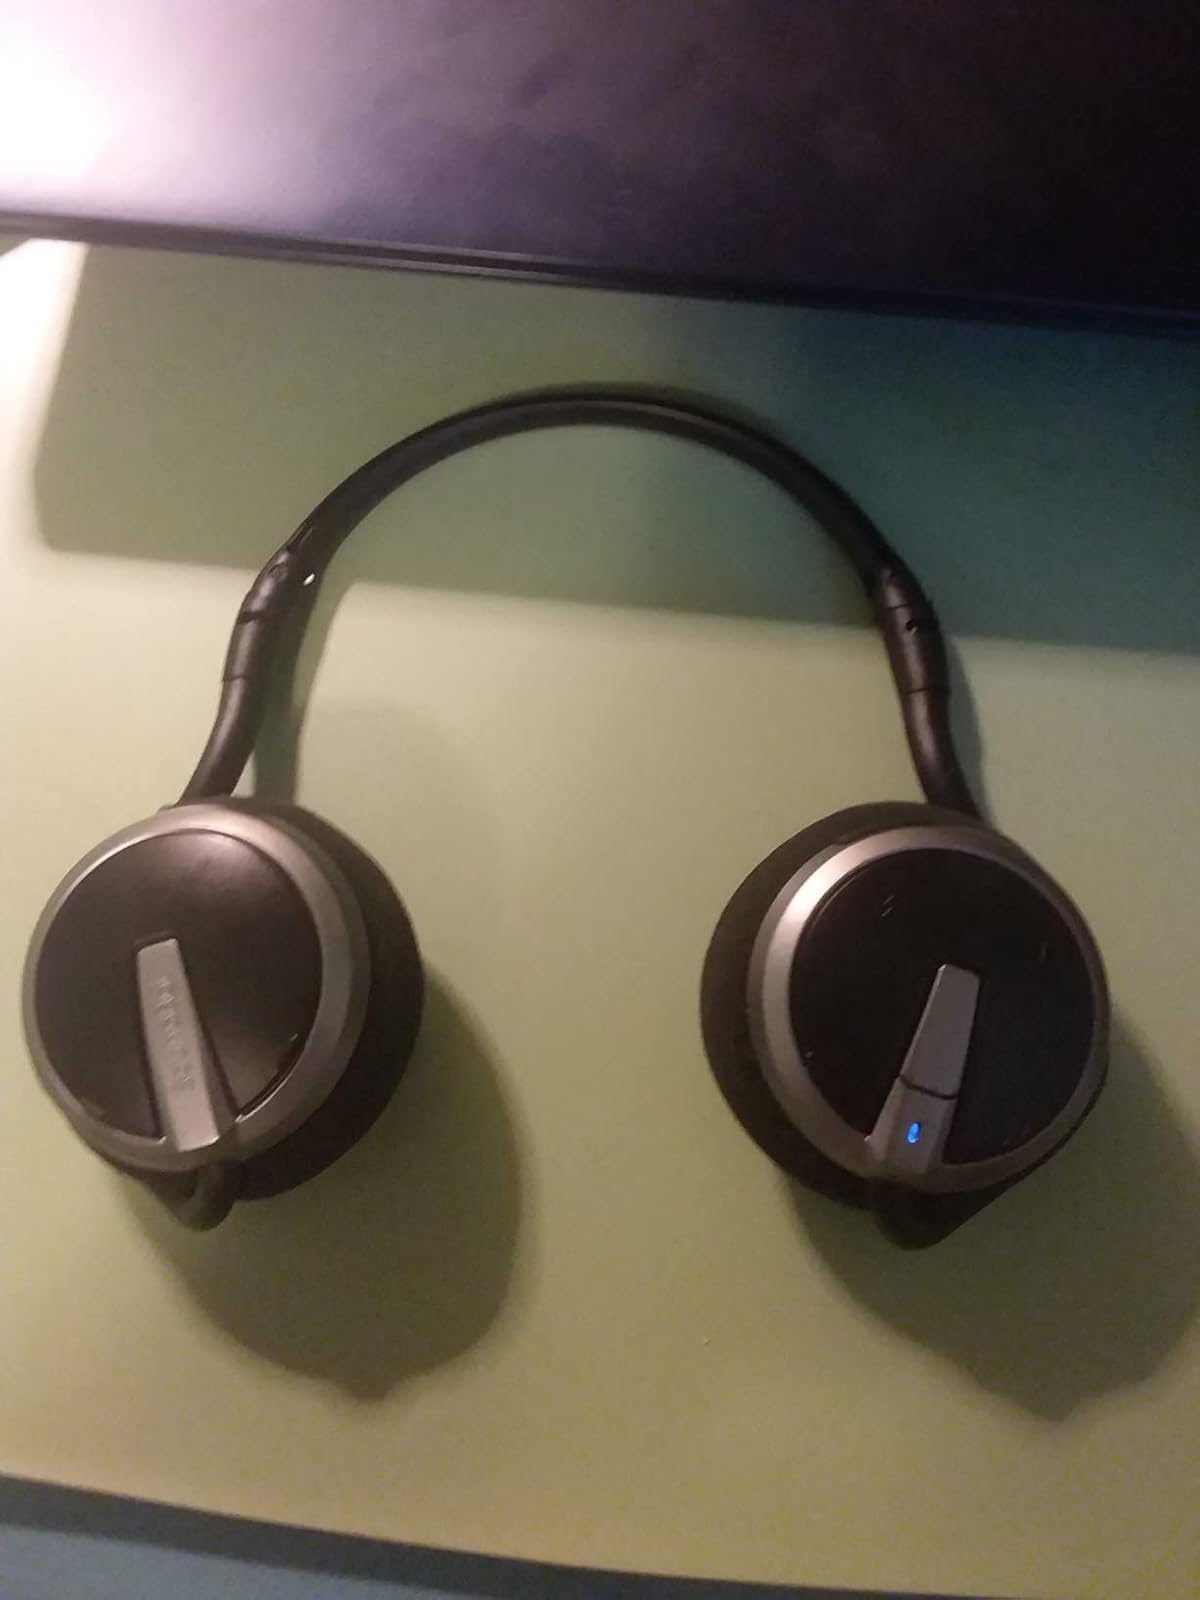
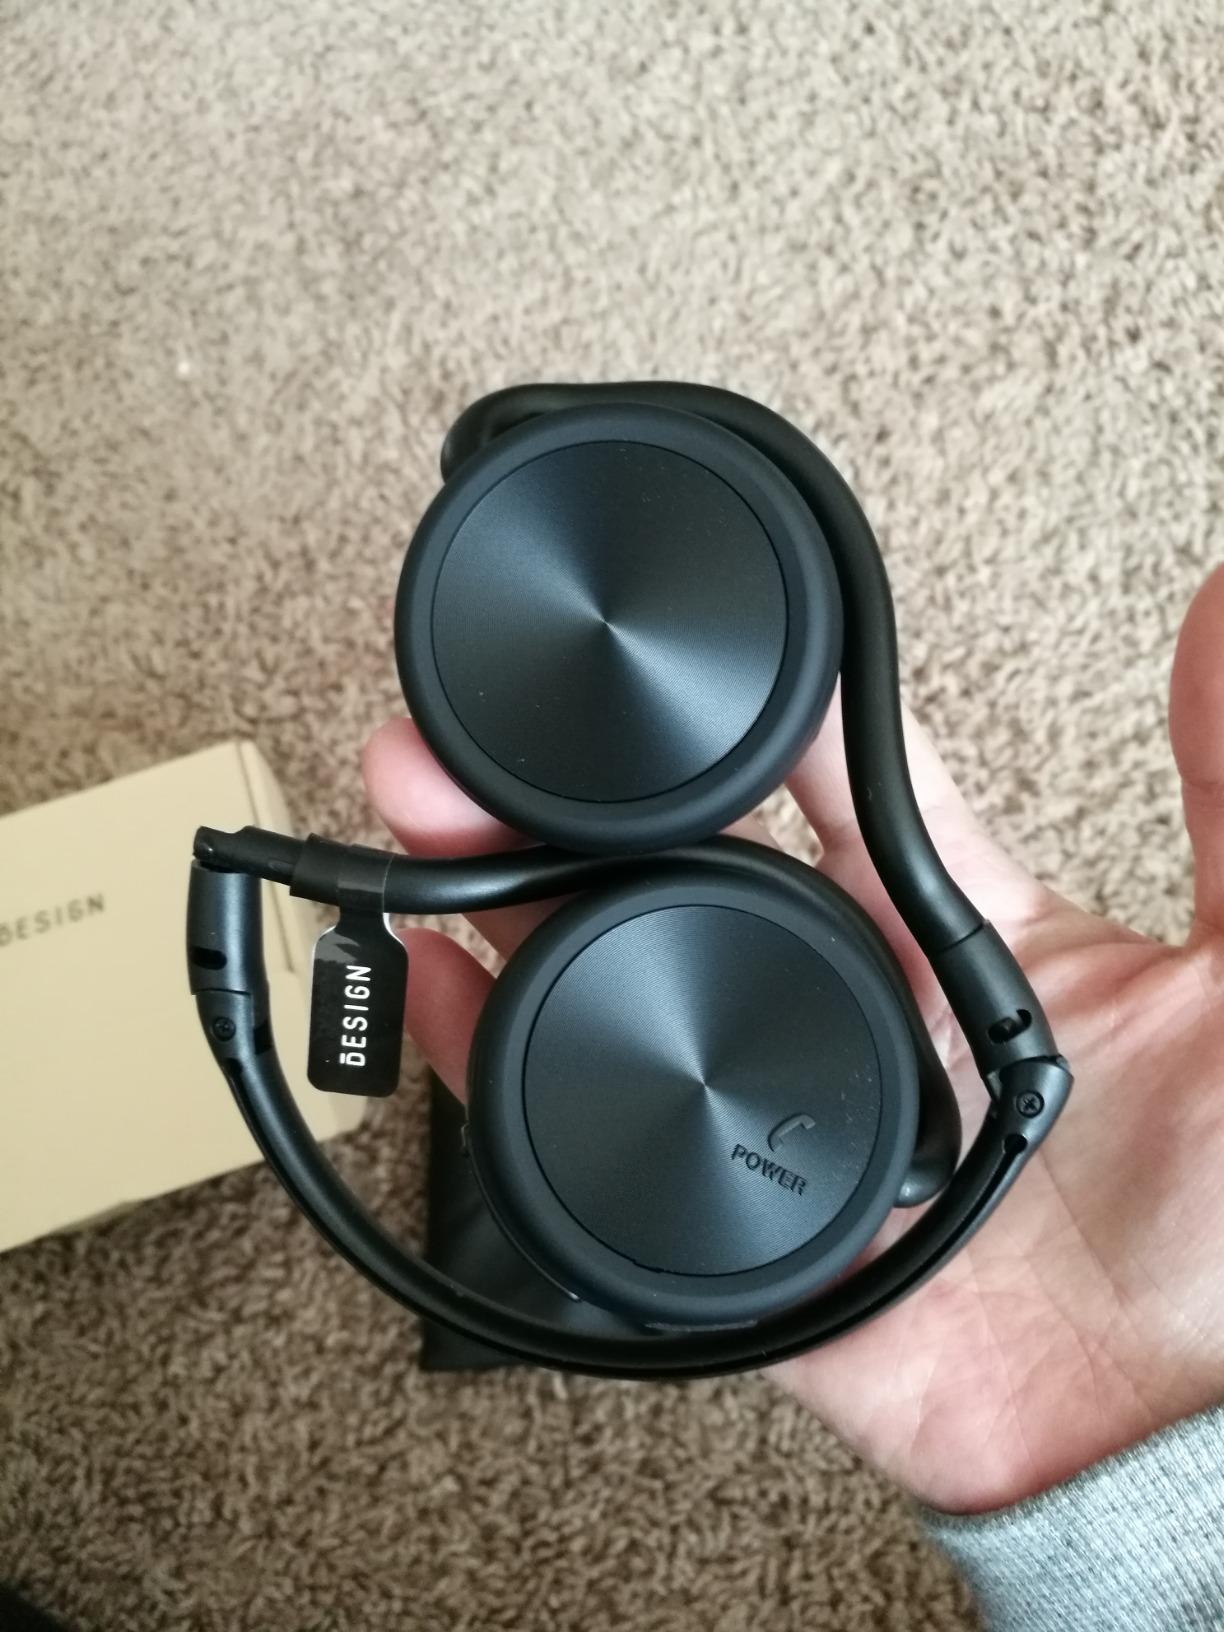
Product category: headphones
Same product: no